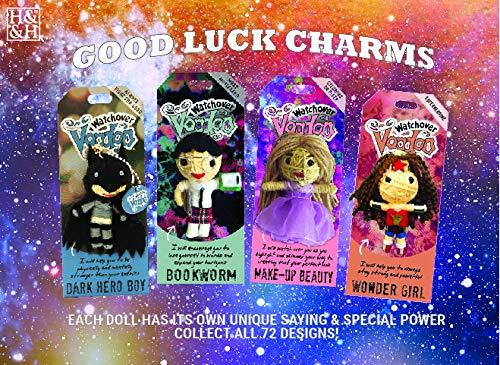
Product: Watchover Voodoo Star Warrior Toy
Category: Toys & Games | Dolls & Accessories | Dolls
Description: Our watch over Voodoo dolls are here to protect you with their unique and beautiful personalities and positive message.
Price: $8.97
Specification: ProductDimensions:2x2x3.5inches|ItemWeight:3.2ounces|ShippingWeight:3.2ounces(Viewshippingratesandpolicies)|DomesticShipping:ItemcanbeshippedwithinU.S.|InternationalShipping:ThisitemcanbeshippedtoselectcountriesoutsideoftheU.S.LearnMore|ASIN:B017EU48AQ|Itemmodelnumber:108010113|Manufacturerrecommendedage:14-15years